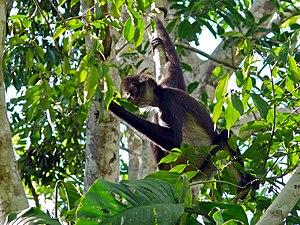
L’Atèle de Geoffroy ou Singe araignée aux mains noires est un primate d'Amérique centrale et du nord de l'Amérique du Sud, vivant essentiellement dans les arbres.